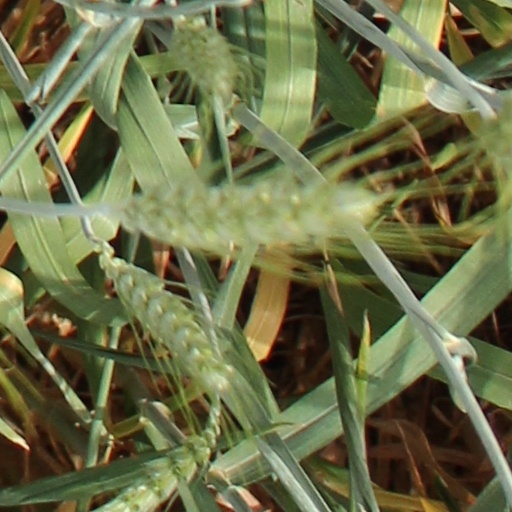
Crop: wheat